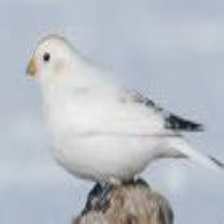
Species: MCKAYS BUNTING
Scientific name: PLECTROPHENAX HYPERBOREUS
ImageNet parent category: indigo_bunting